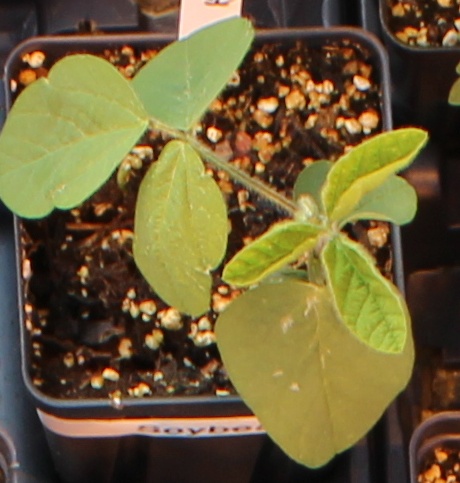
Label: Soybean